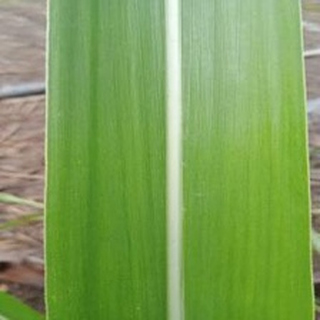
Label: healthy_sugarcane